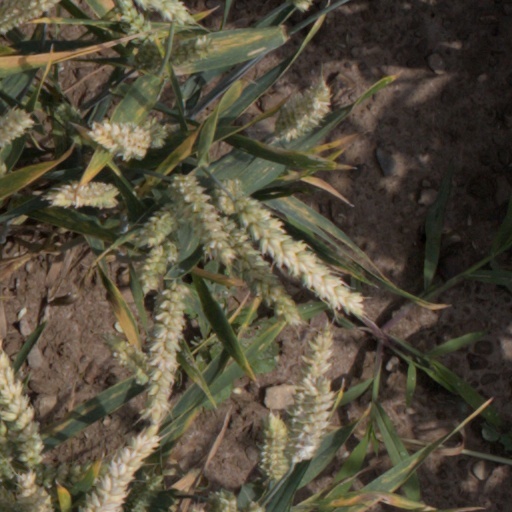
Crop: wheat